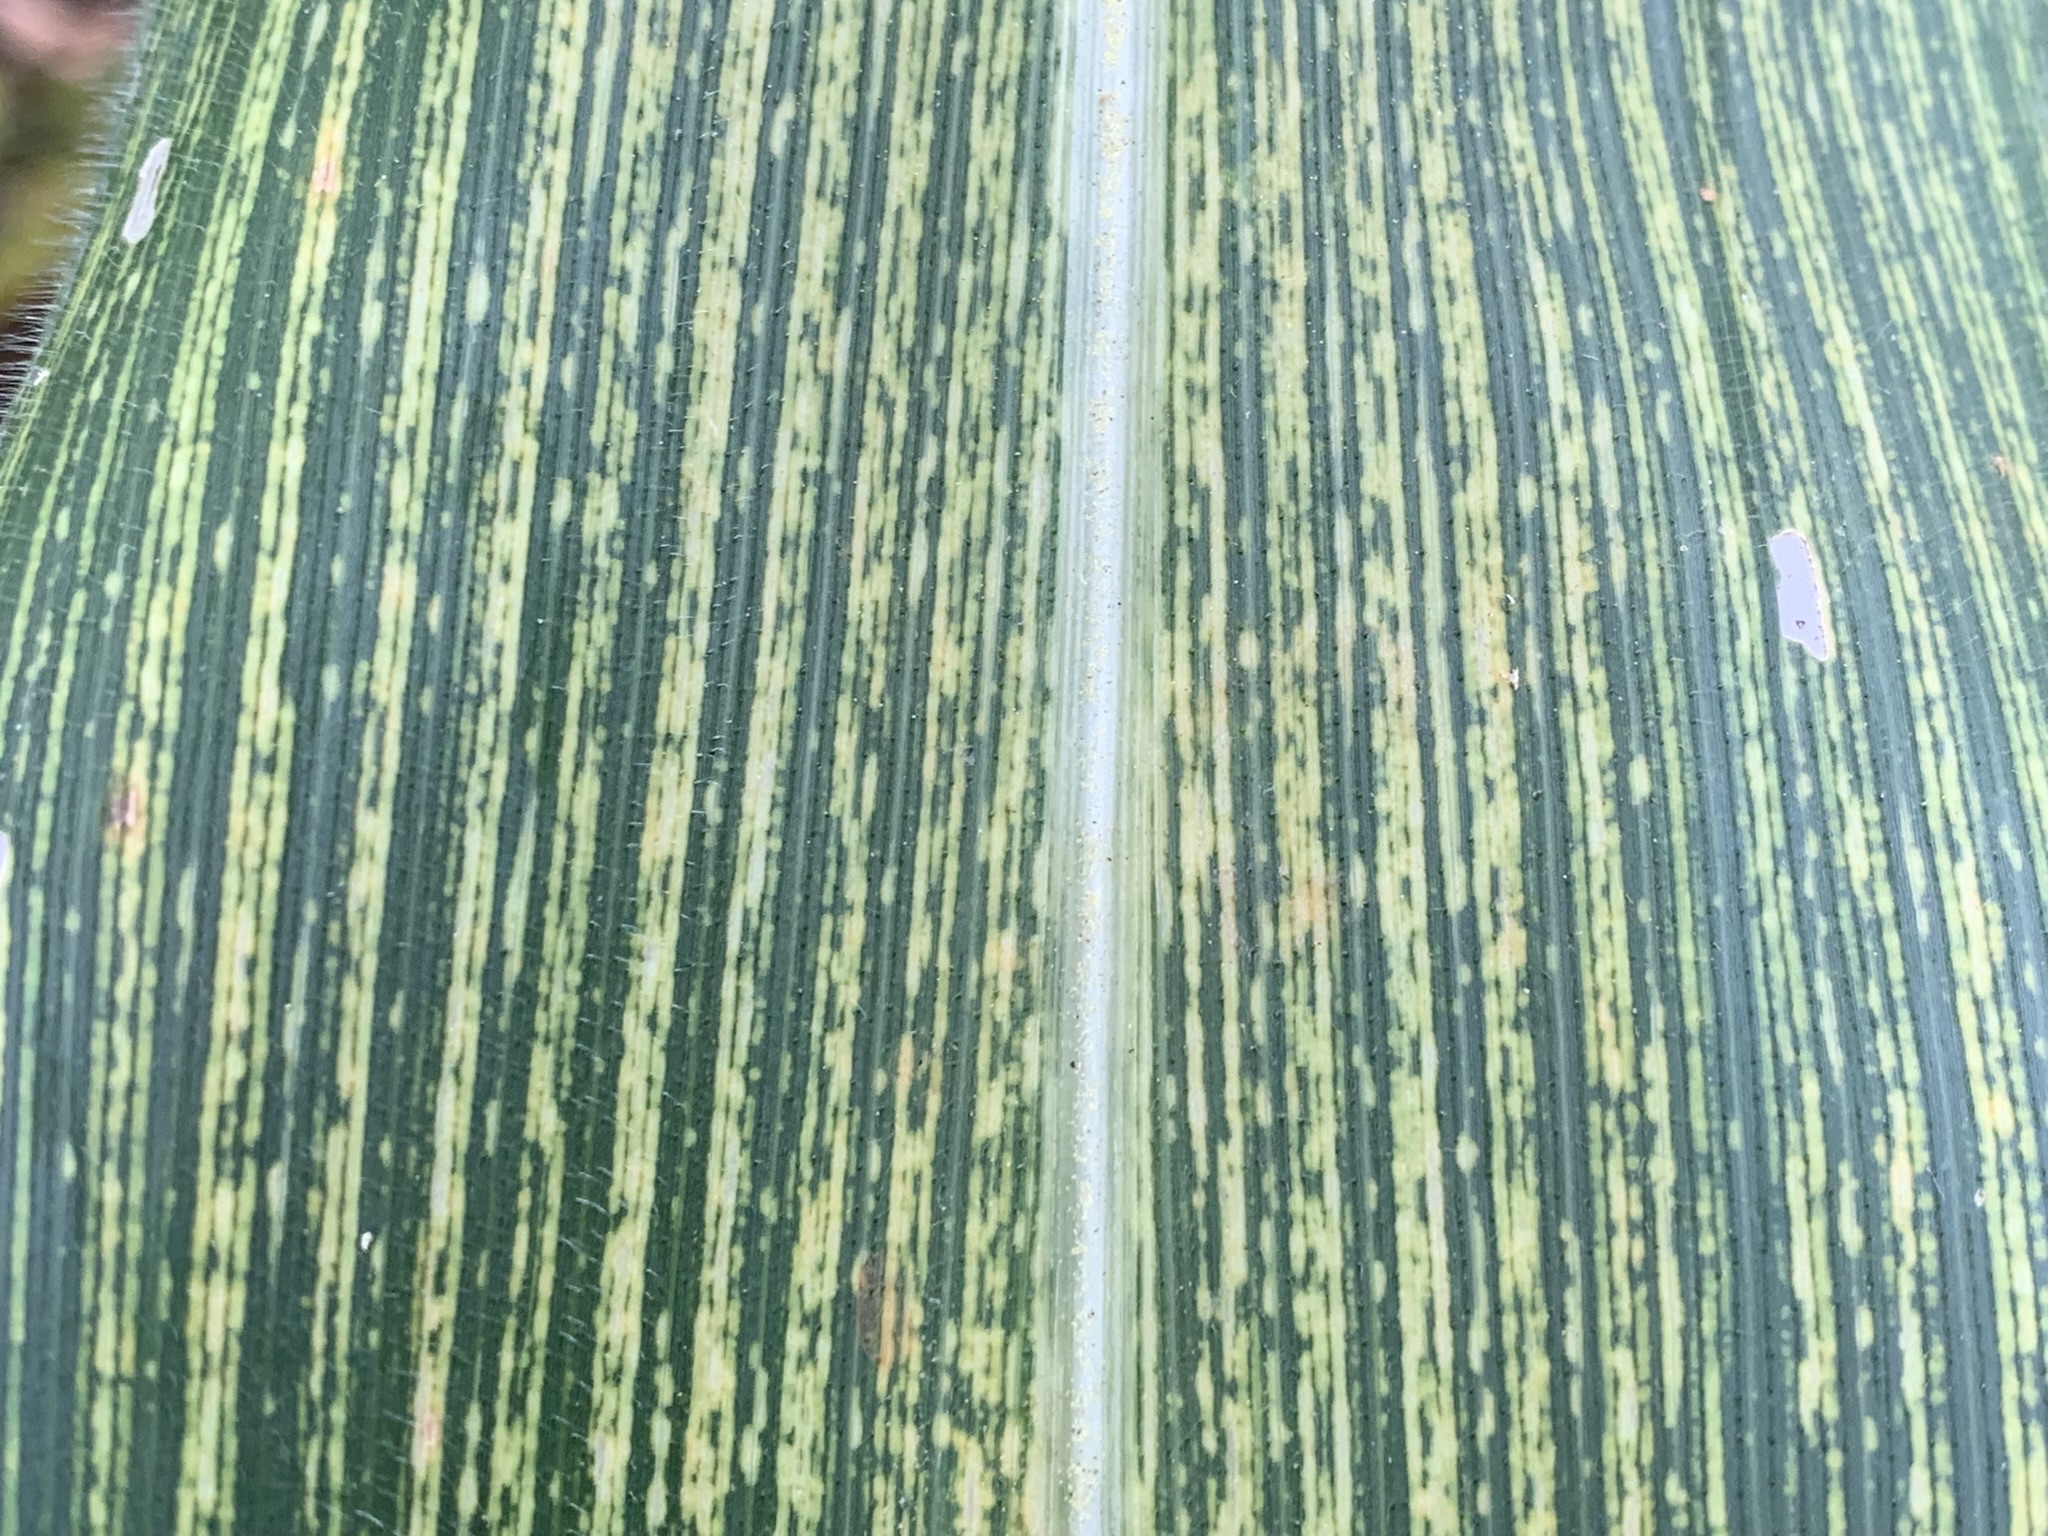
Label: MSV